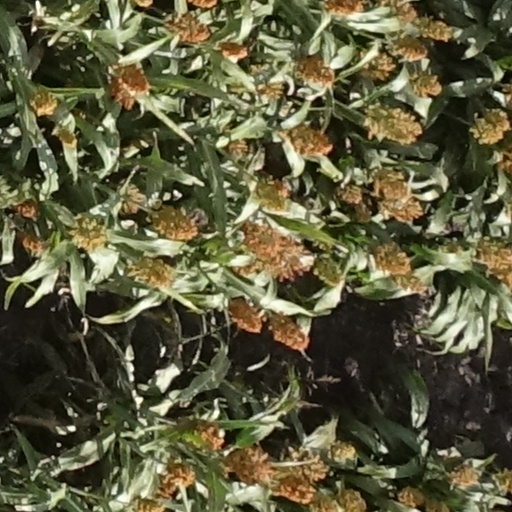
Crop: sorghum